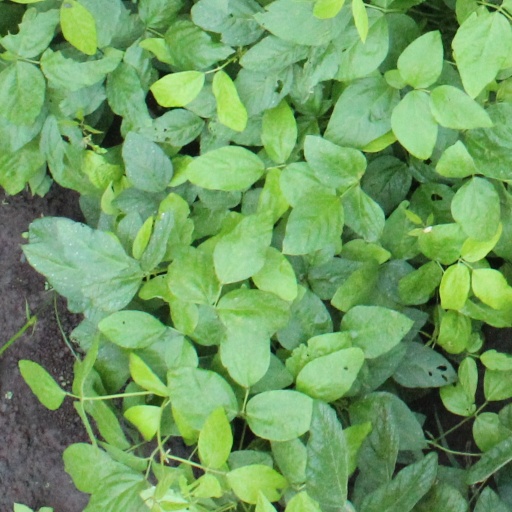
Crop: soybean